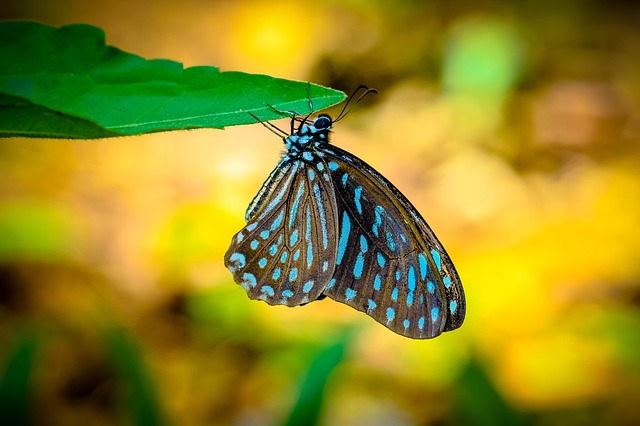
Label: butterfly